Ralph Beard

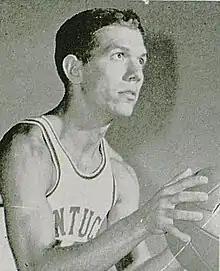

Ralph Milton Beard Jr. (December 2, 1927 – November 29, 2007) was an American collegiate and professional basketball player.